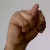
The image shows a hand gesture representing the letter 'N' in Indian Sign Language.